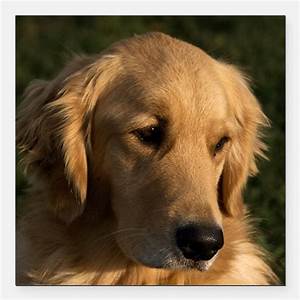
Label: cane